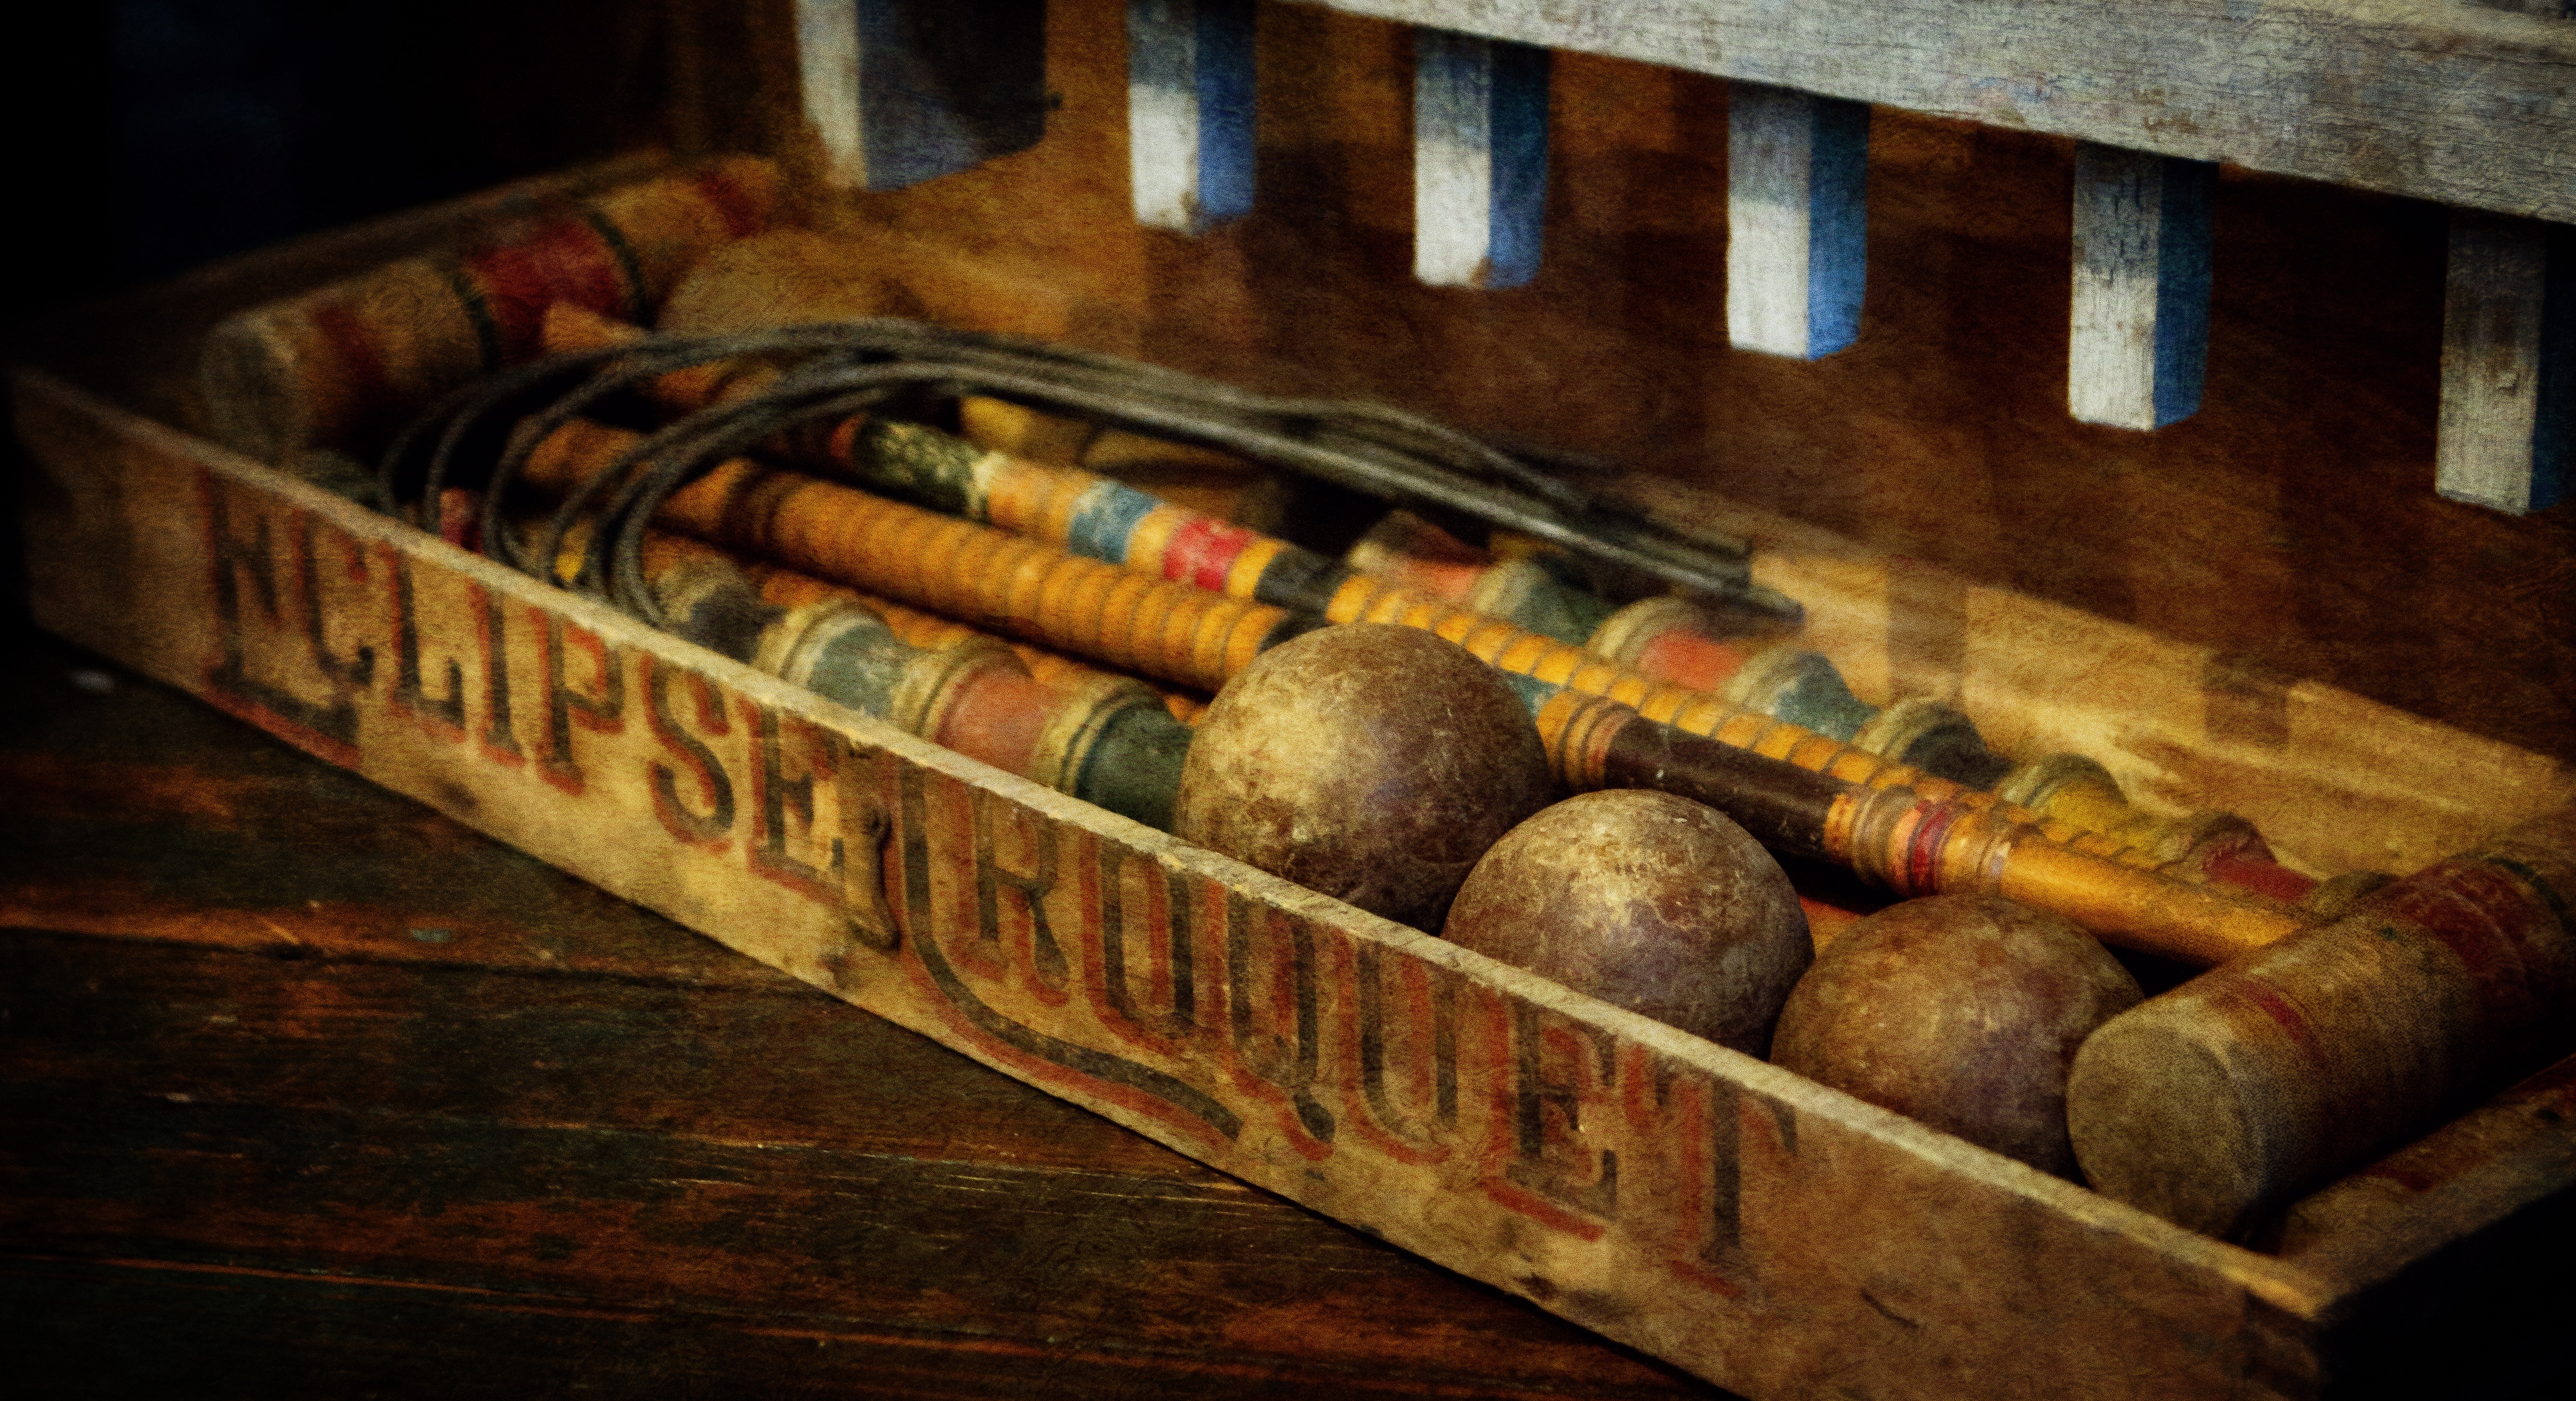
wood, vintage, antique, game, brown, wooden, ball, croquet, man made object, ancient history